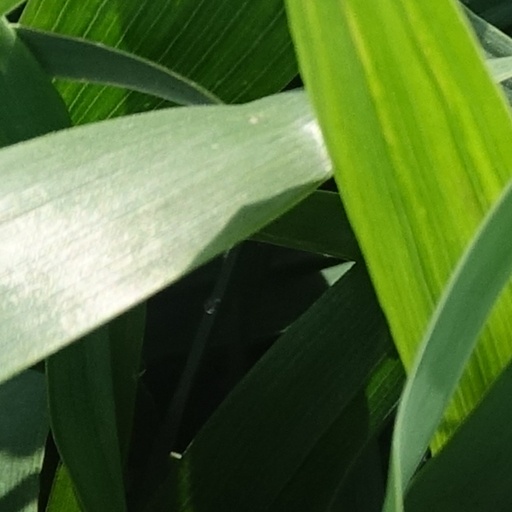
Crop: wheat